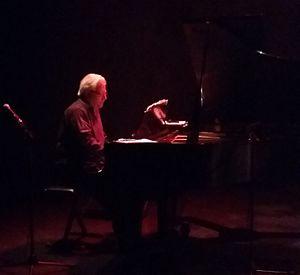
Ma photo de José María Gianelli, à Montréal, Québec, Canada chez la maison culturelle et communautaire de l'arrondissement Montréal-Nord.